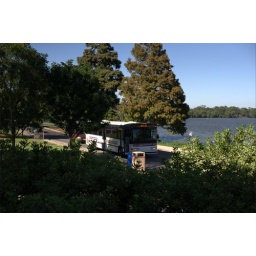
The greek bus still runs in front of the house and to the main campus